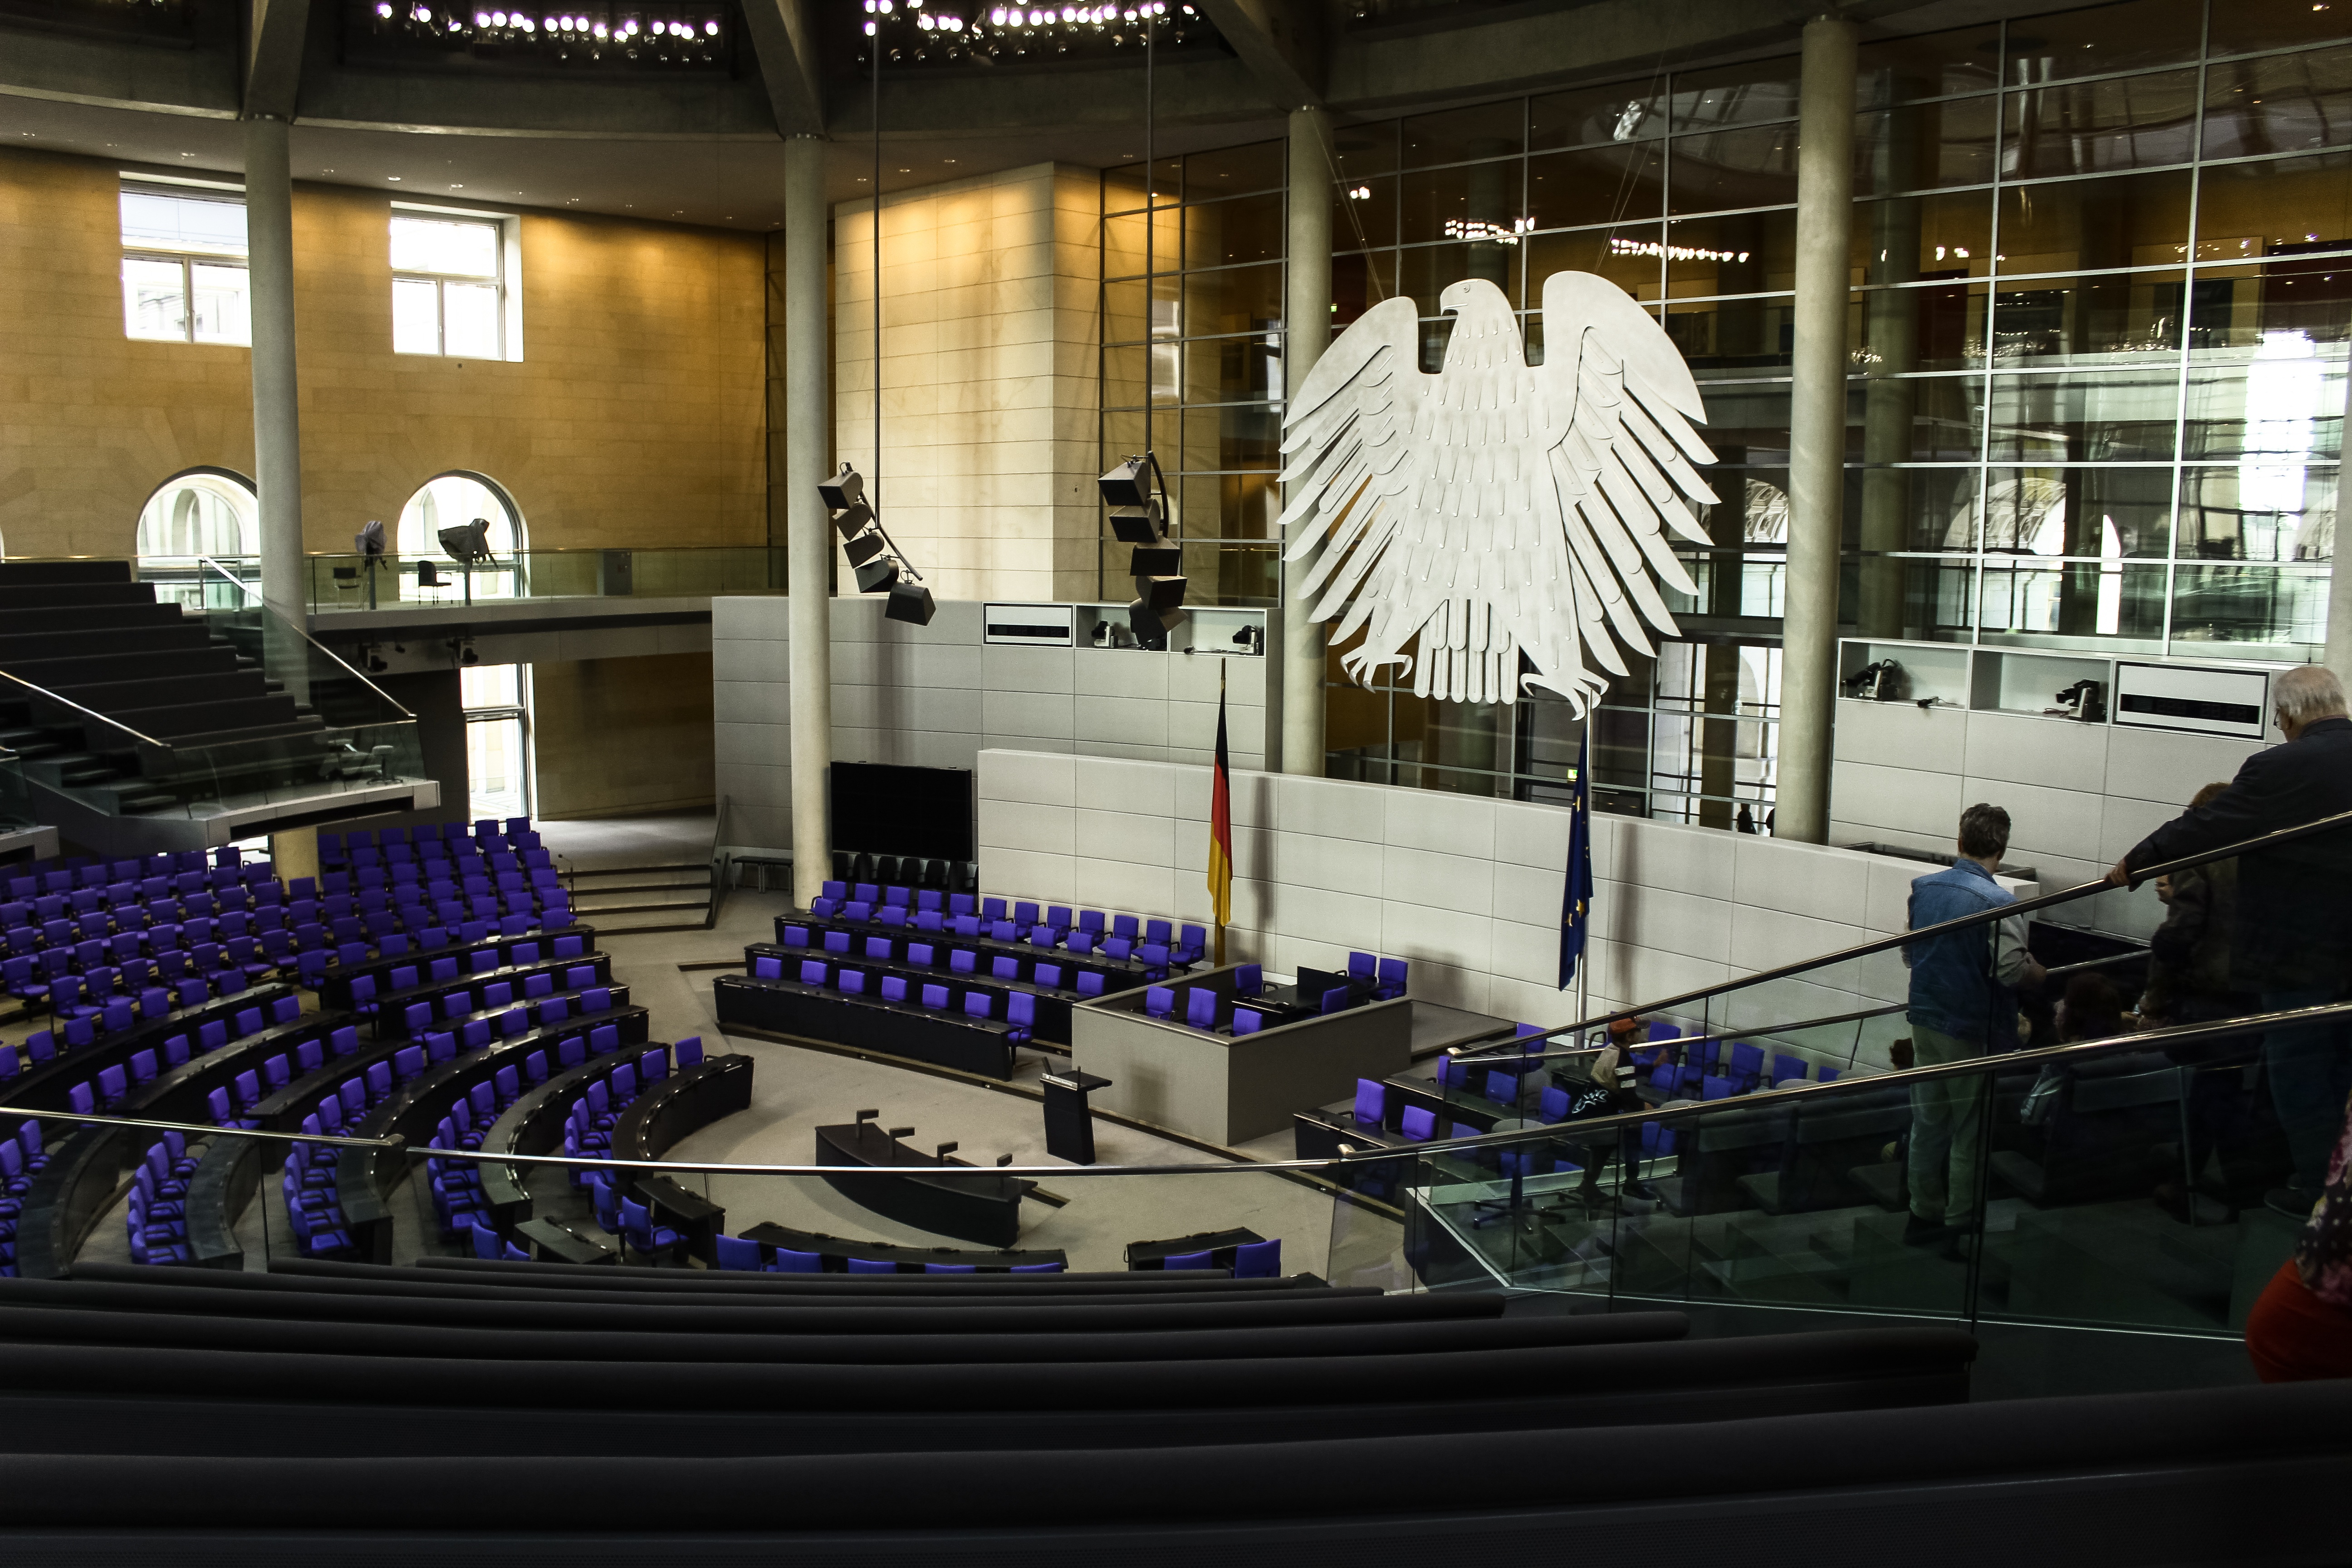
bird, architecture, window, building, crowd, vehicle, museum, hall, interior design, sit, capital, inside, determination, germany, berlin, chamber, government, law, tourist attraction, exhibition, leadership, policy, visit, rights, spree, retail, reichstag, bundestag, adler, heraldic animal, glass dome, government district, display window, government buildings, berlin government, federal eagle, plenarssal